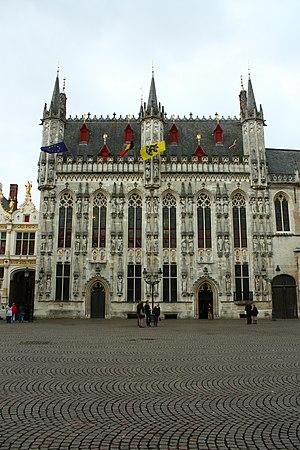
Cette page regroupe l'ensemble des monuments classés de la ville de Bruges pour les noms de rues de Bla à C.